Montecarlo Gran Casinò

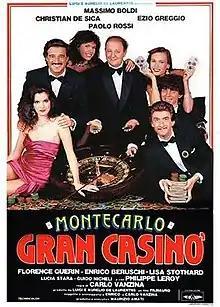
Italian theatrical release poster

Montecarlo Gran Casinò (i.e. "Monaco Gran Casino") is a 1987 Italian comedy film directed by Carlo Vanzina.